Regelbau

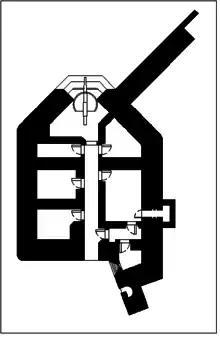
Casemate for French 10.5 cm K 331(f), "Series 600", given the name ""Jäger"" after the OT officer who designed it.

In 1940 work was ordered on a number of construction projects in Western Europe. Amongst the first were the Dover Strait guns begun in July 1940 and included Todt Battery. Building began in February 1941 on the Saint-Nazaire submarine base Following the first effective commando raid in March 1941 Operation Claymore and with the planning of Operation Barbarossa, Hitler decided in June 1941 to strengthen the west against possible attacks. The Channel Islands were chosen to become major fortifications, followed in 1942 with the order to build the Atlantic Wall.